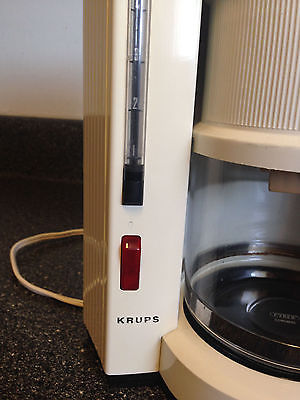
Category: coffee maker